Democratic Party (Portugal)

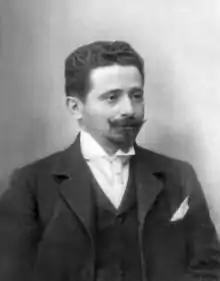
Afonso Costa, the influential leader of the Democratic Party.

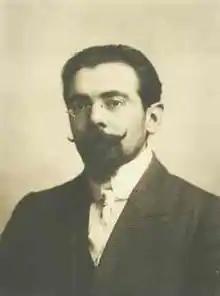
António Maria da Silva

The Democratic Party, officially known as the Portuguese Republican Party, was a Portuguese centre-left political party during the Portuguese First Republic. It was also the successor to the original Portuguese Republican Party, which had been behind the revolution that established the Portuguese First Republic in 1910.